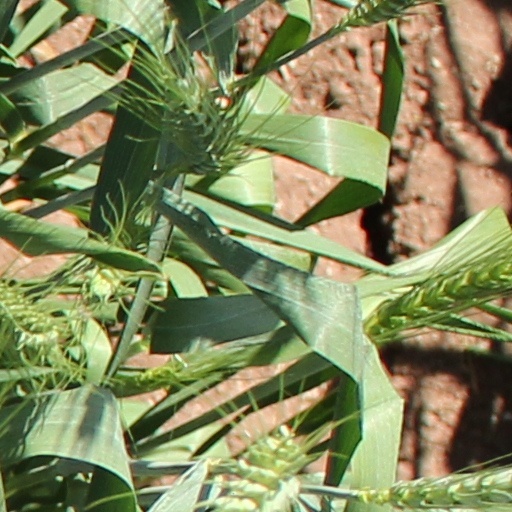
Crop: wheat